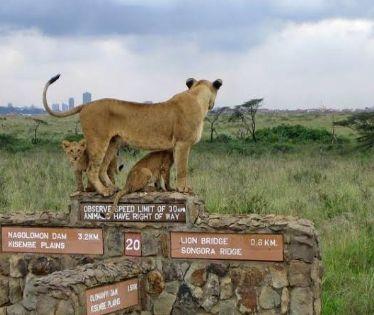
Haya ya ni maeneo ya mbugani ambapo wanyama pori huishi, wanyama wanaojitokeza hapa ni simba jike. Simba huyu ana shibli wawili, wamesimama juu ya mawe.